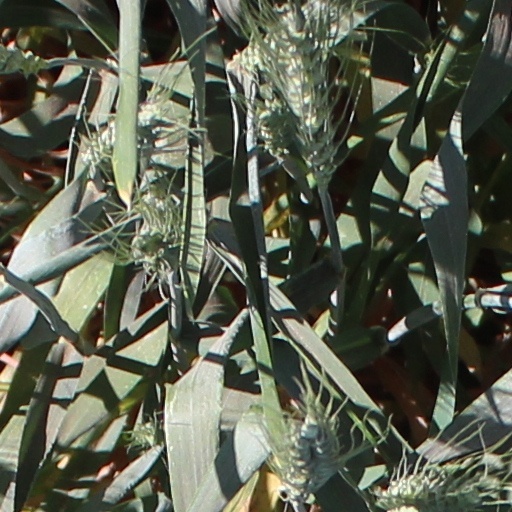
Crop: wheat